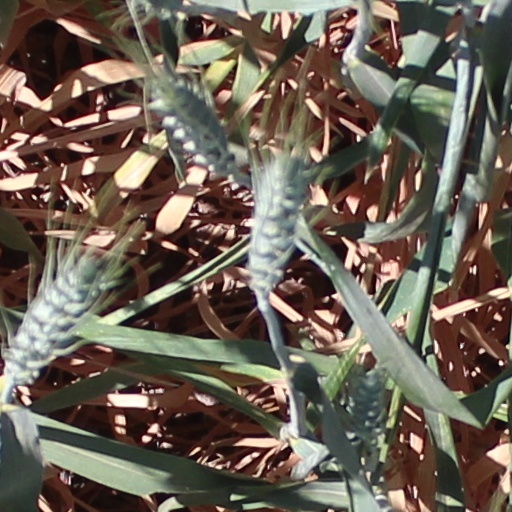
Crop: wheat